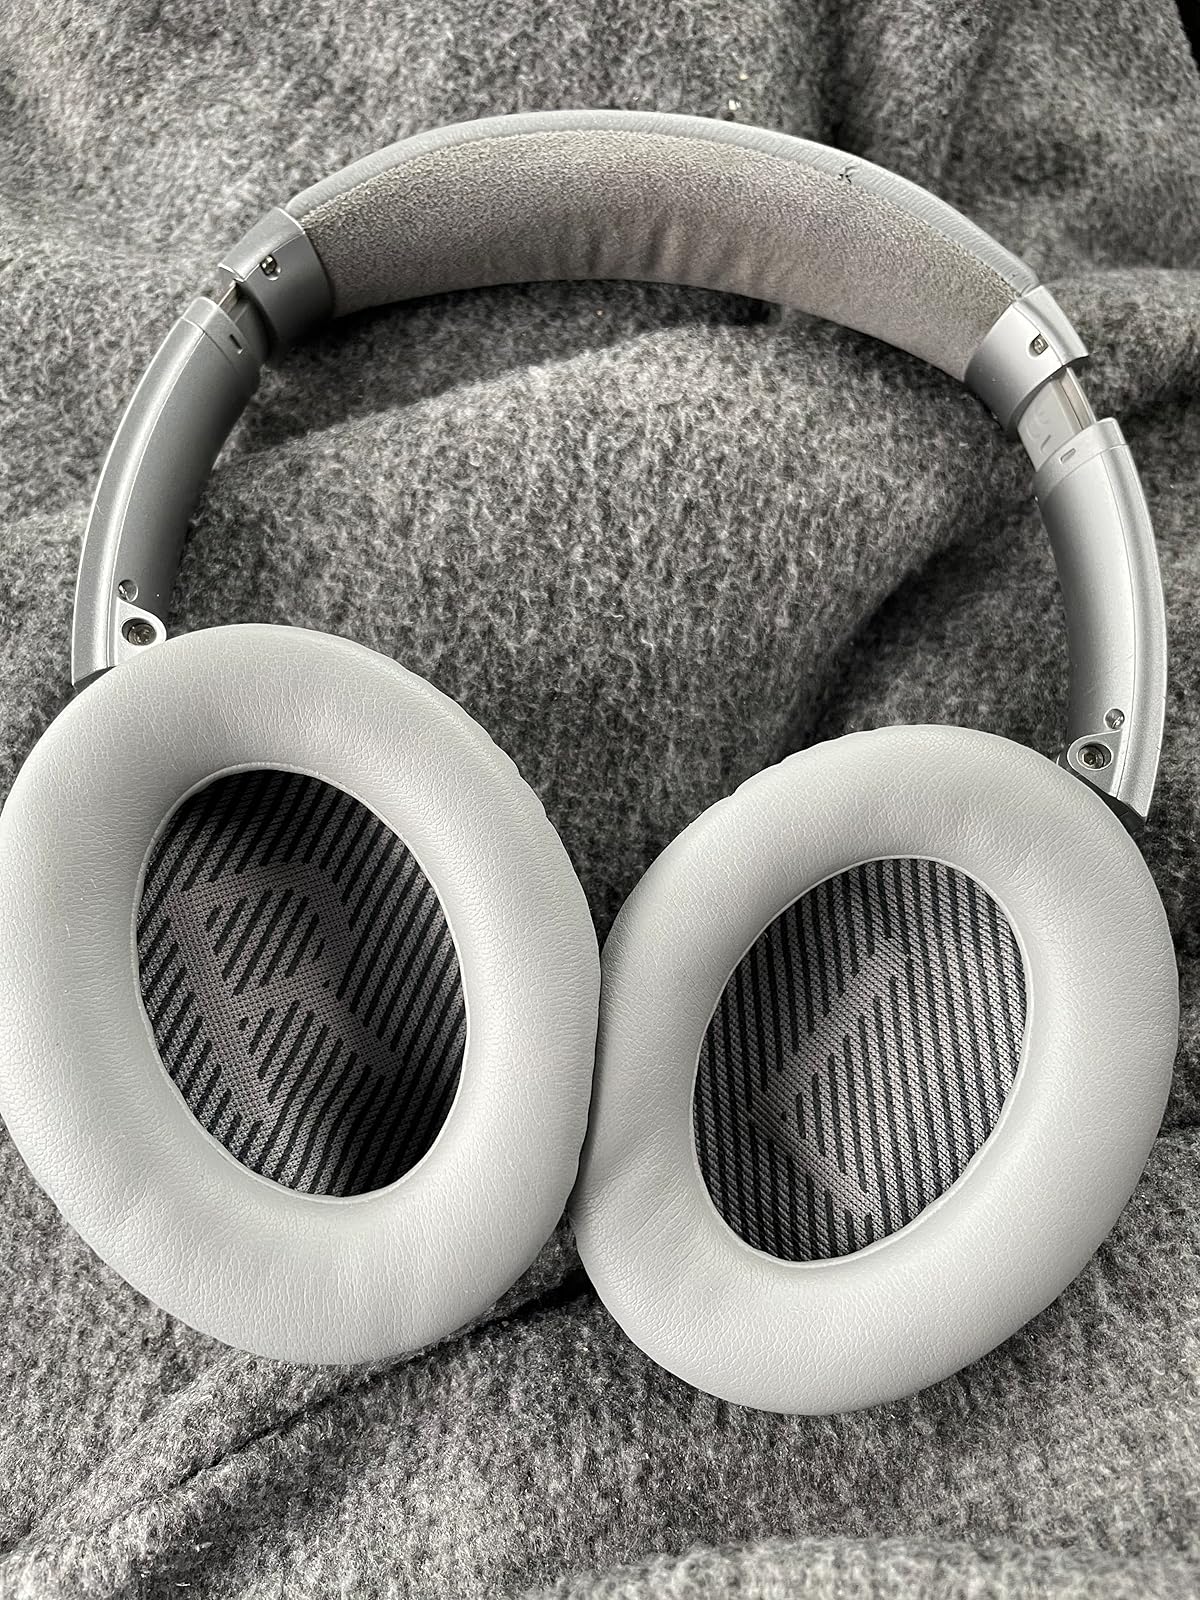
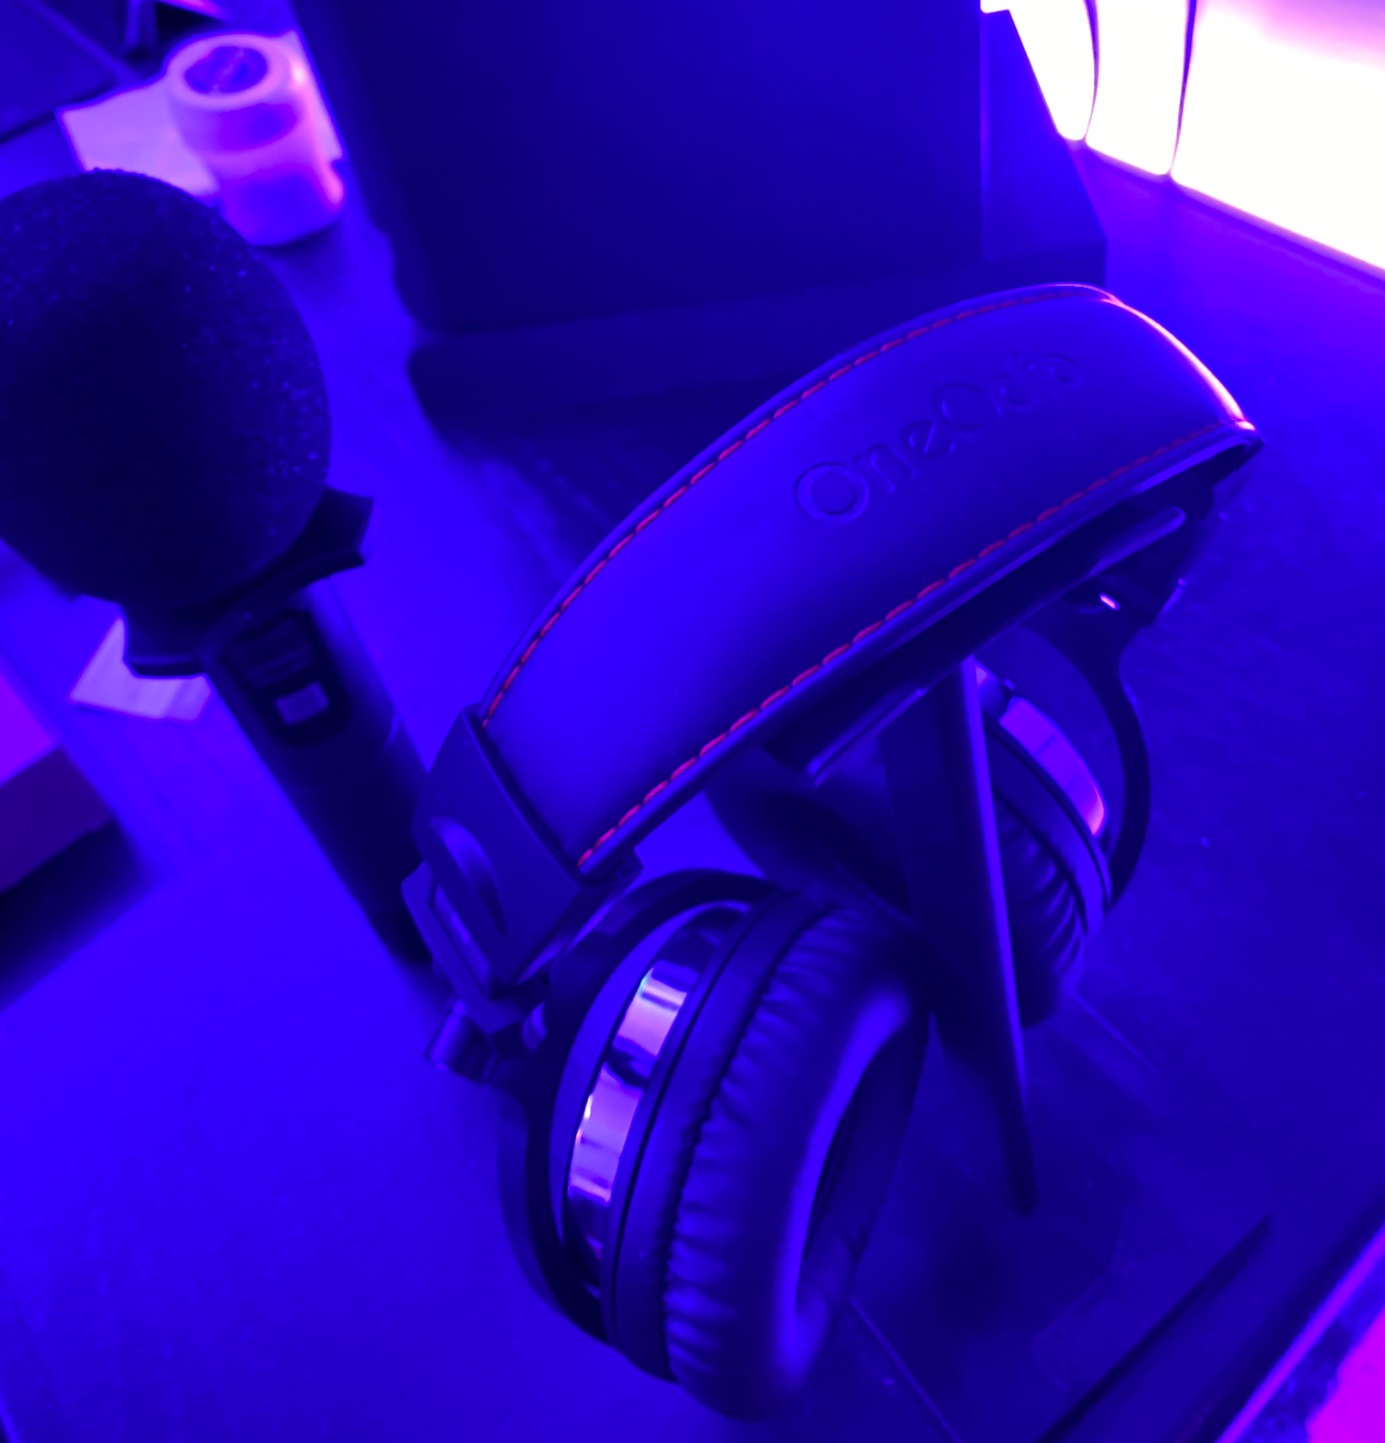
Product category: headphones
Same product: no